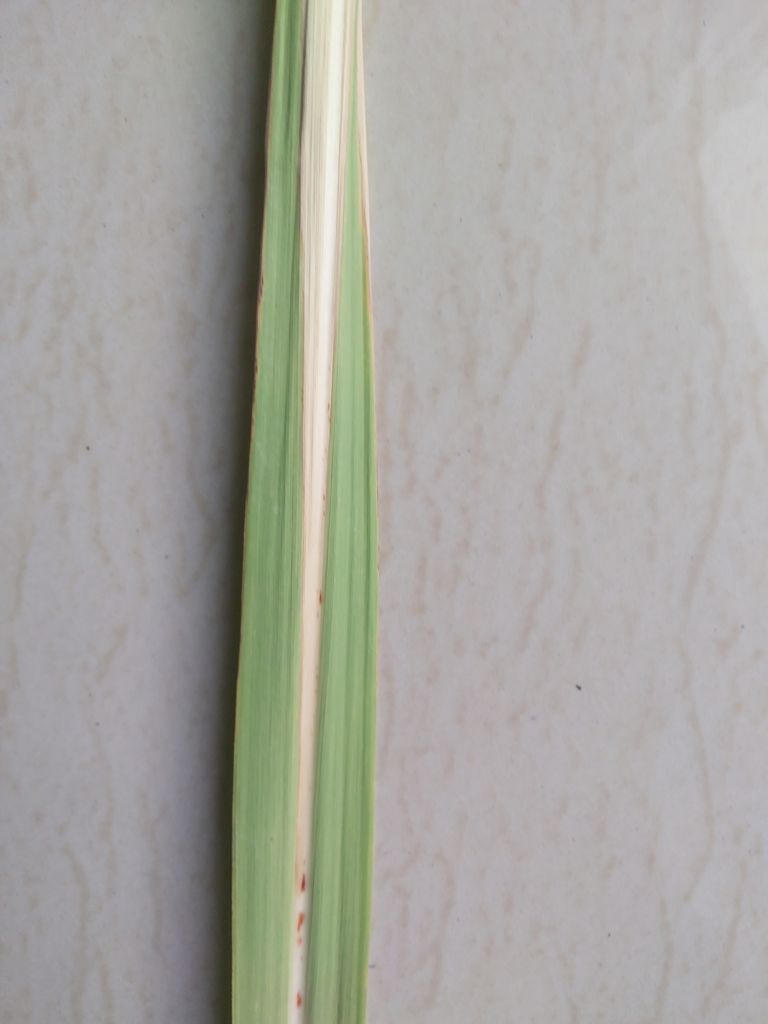
Label: Brown Spot